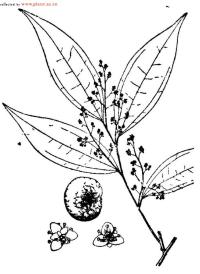
一个化石属于被子植物，其特征描述:属征：缠绕性木质藤本，。叶互生，卵形或宽卵形或卵状长圆形，先端形多变，基部圆形、楔形或呈心形。花单性异株。聚伞花序排成圆锥状；核果近球形。

简述：叶卵形，基部平截形或近宽圆形，叶全缘或不规则波状，三出脉。

详述：叶卵形，圆形至压扁圆形或压扁倒卵形，长4.5cm左右，宽5.4~5.5cm，基部平截形或近宽圆形；叶全缘或不规则波状，有时呈不规则浅裂。叶质地较清；为三出脉形。中主脉近直，较侧生脉粗壮，常具2~3对侧脉从中主脉上部生出，侧脉近与中土脉平行，以20~40度角向前弧曲伸出，前端近达叶项部.侧脉外侧生出5~6条外脉，通常向上弯.近叶缘处相联形成环；三级脉形成不规则的多边形脉网。